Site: brandenburg
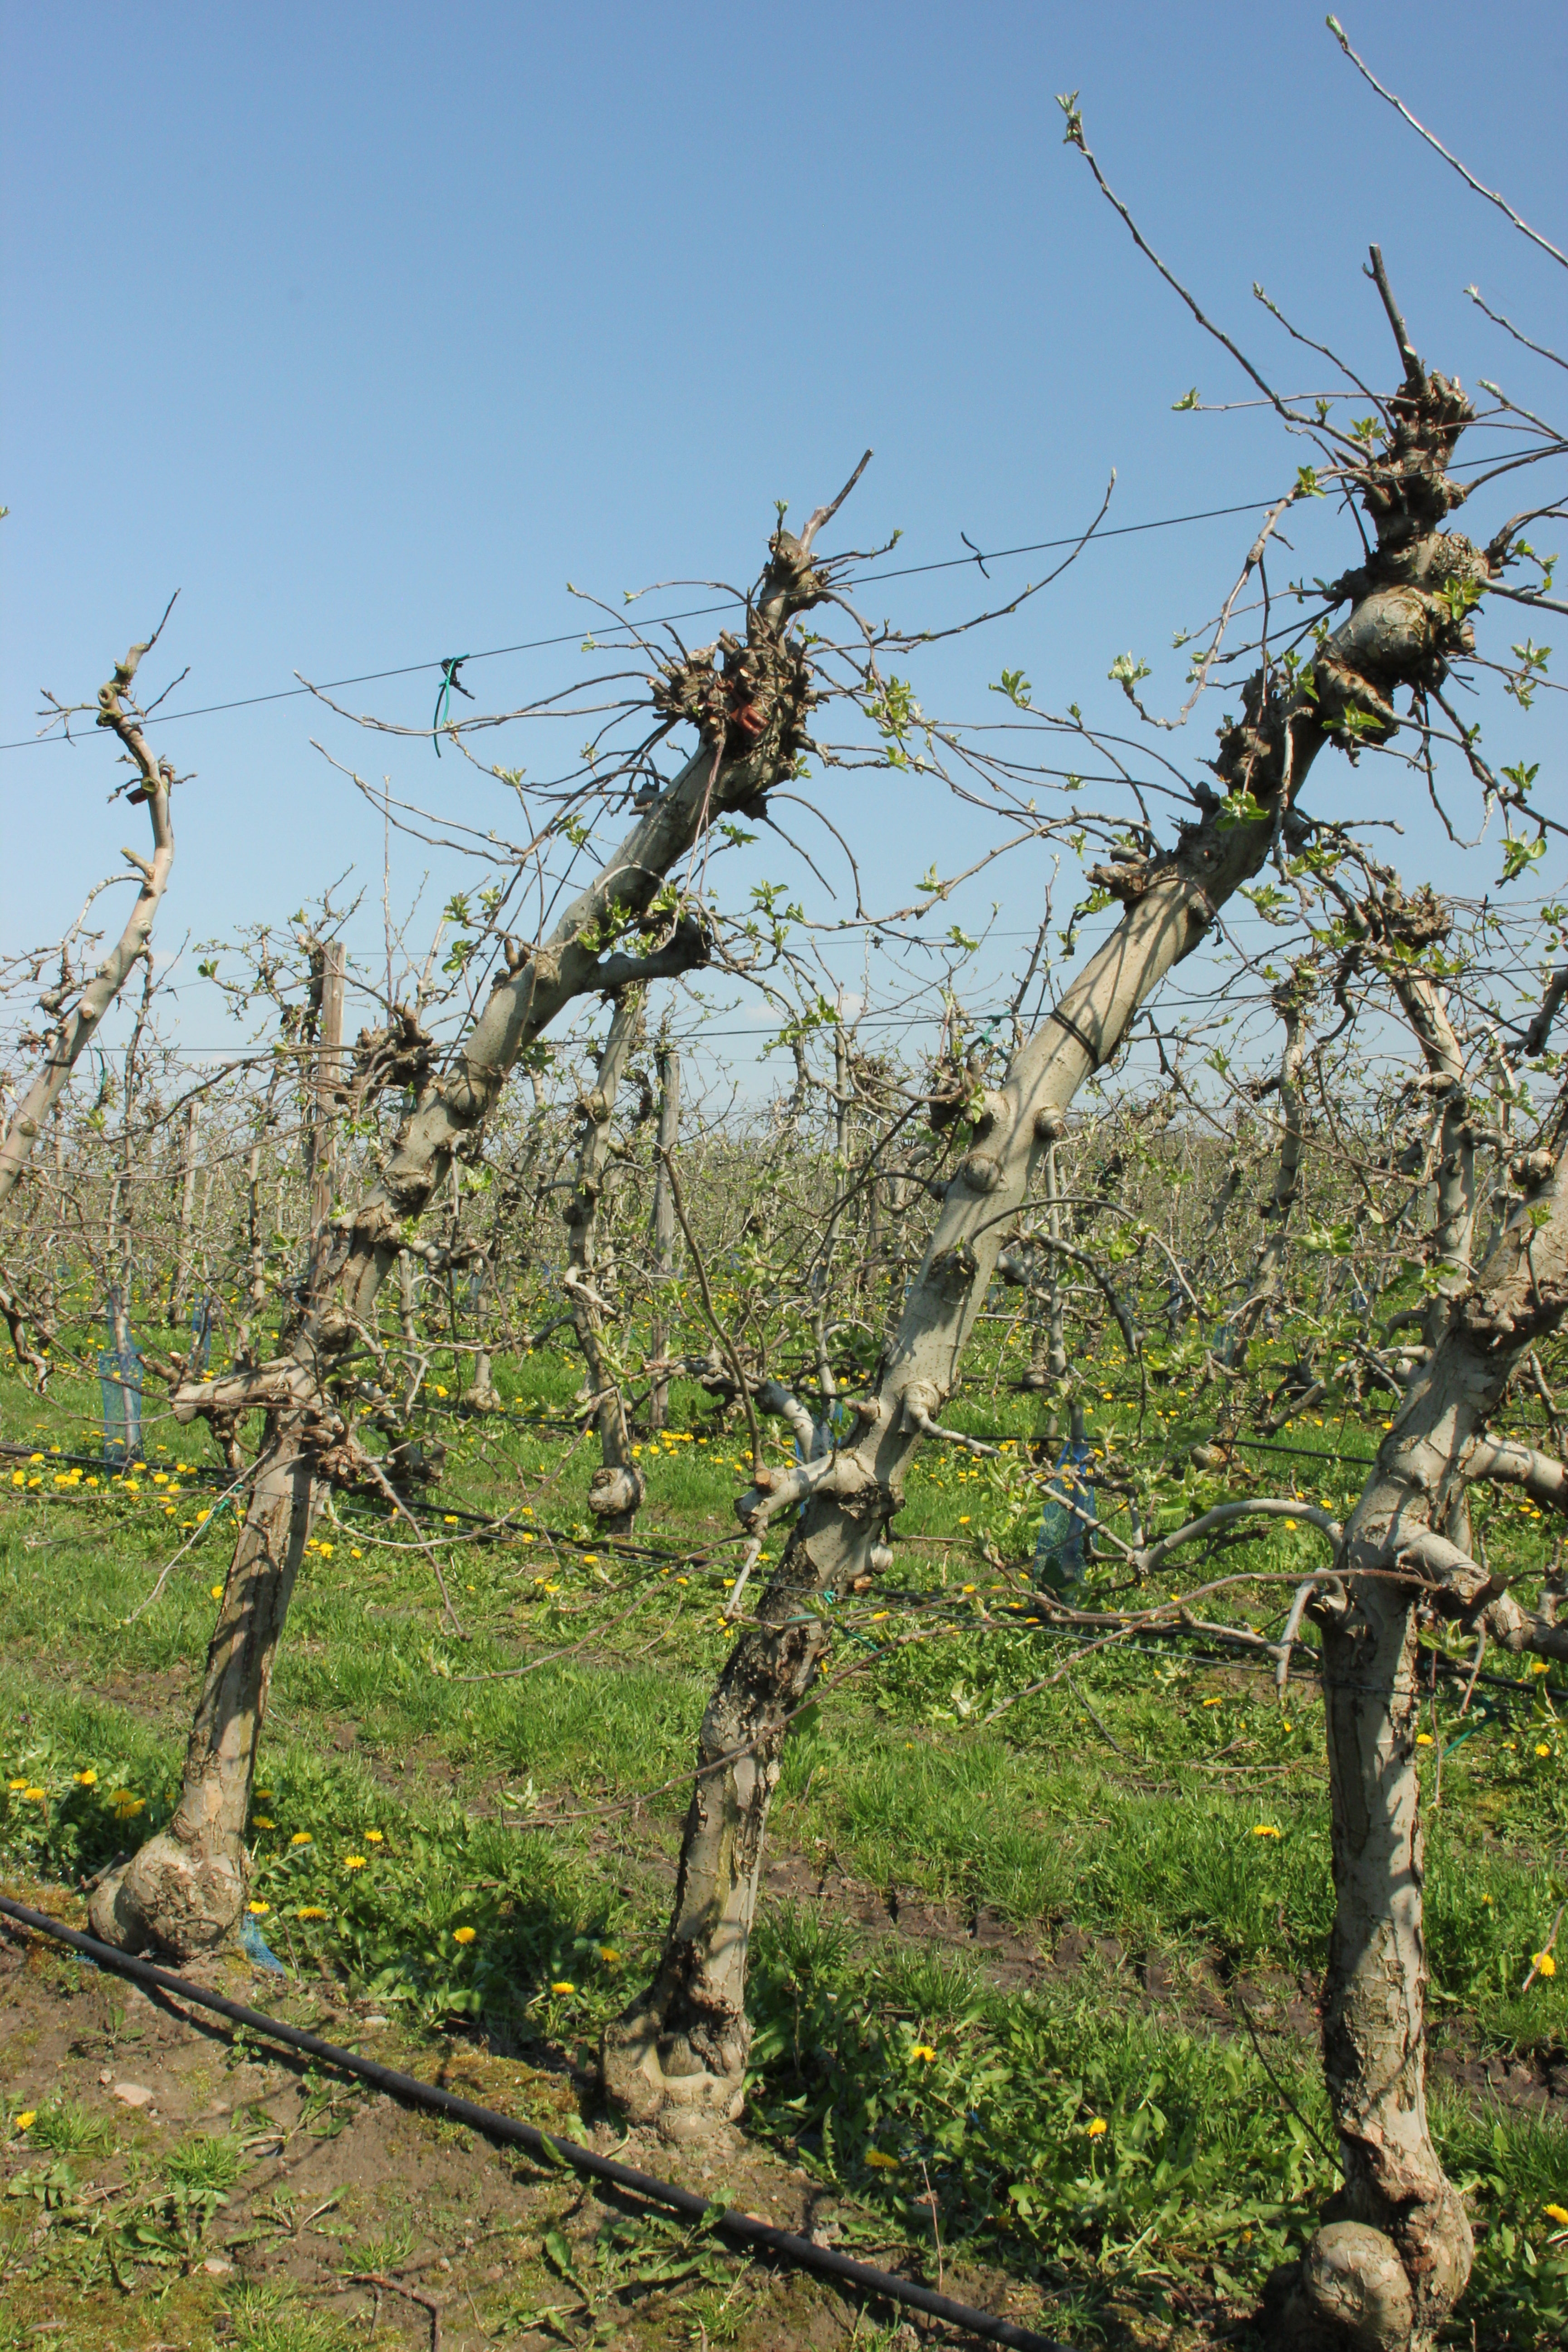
Growth stage (BBCH 56): Inflorescence emergence